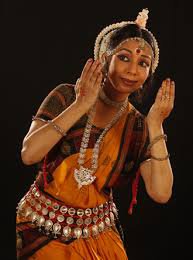
Dance form: odissi